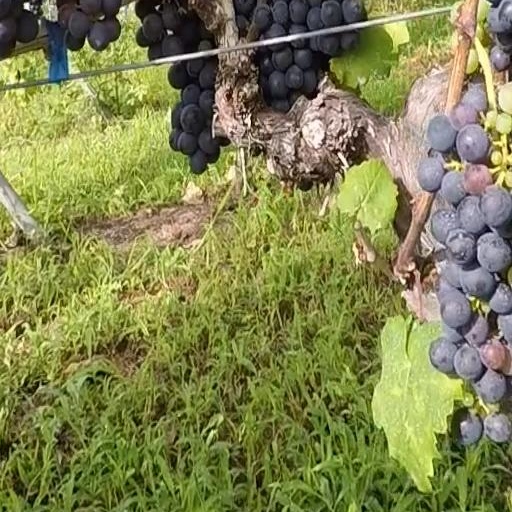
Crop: grape